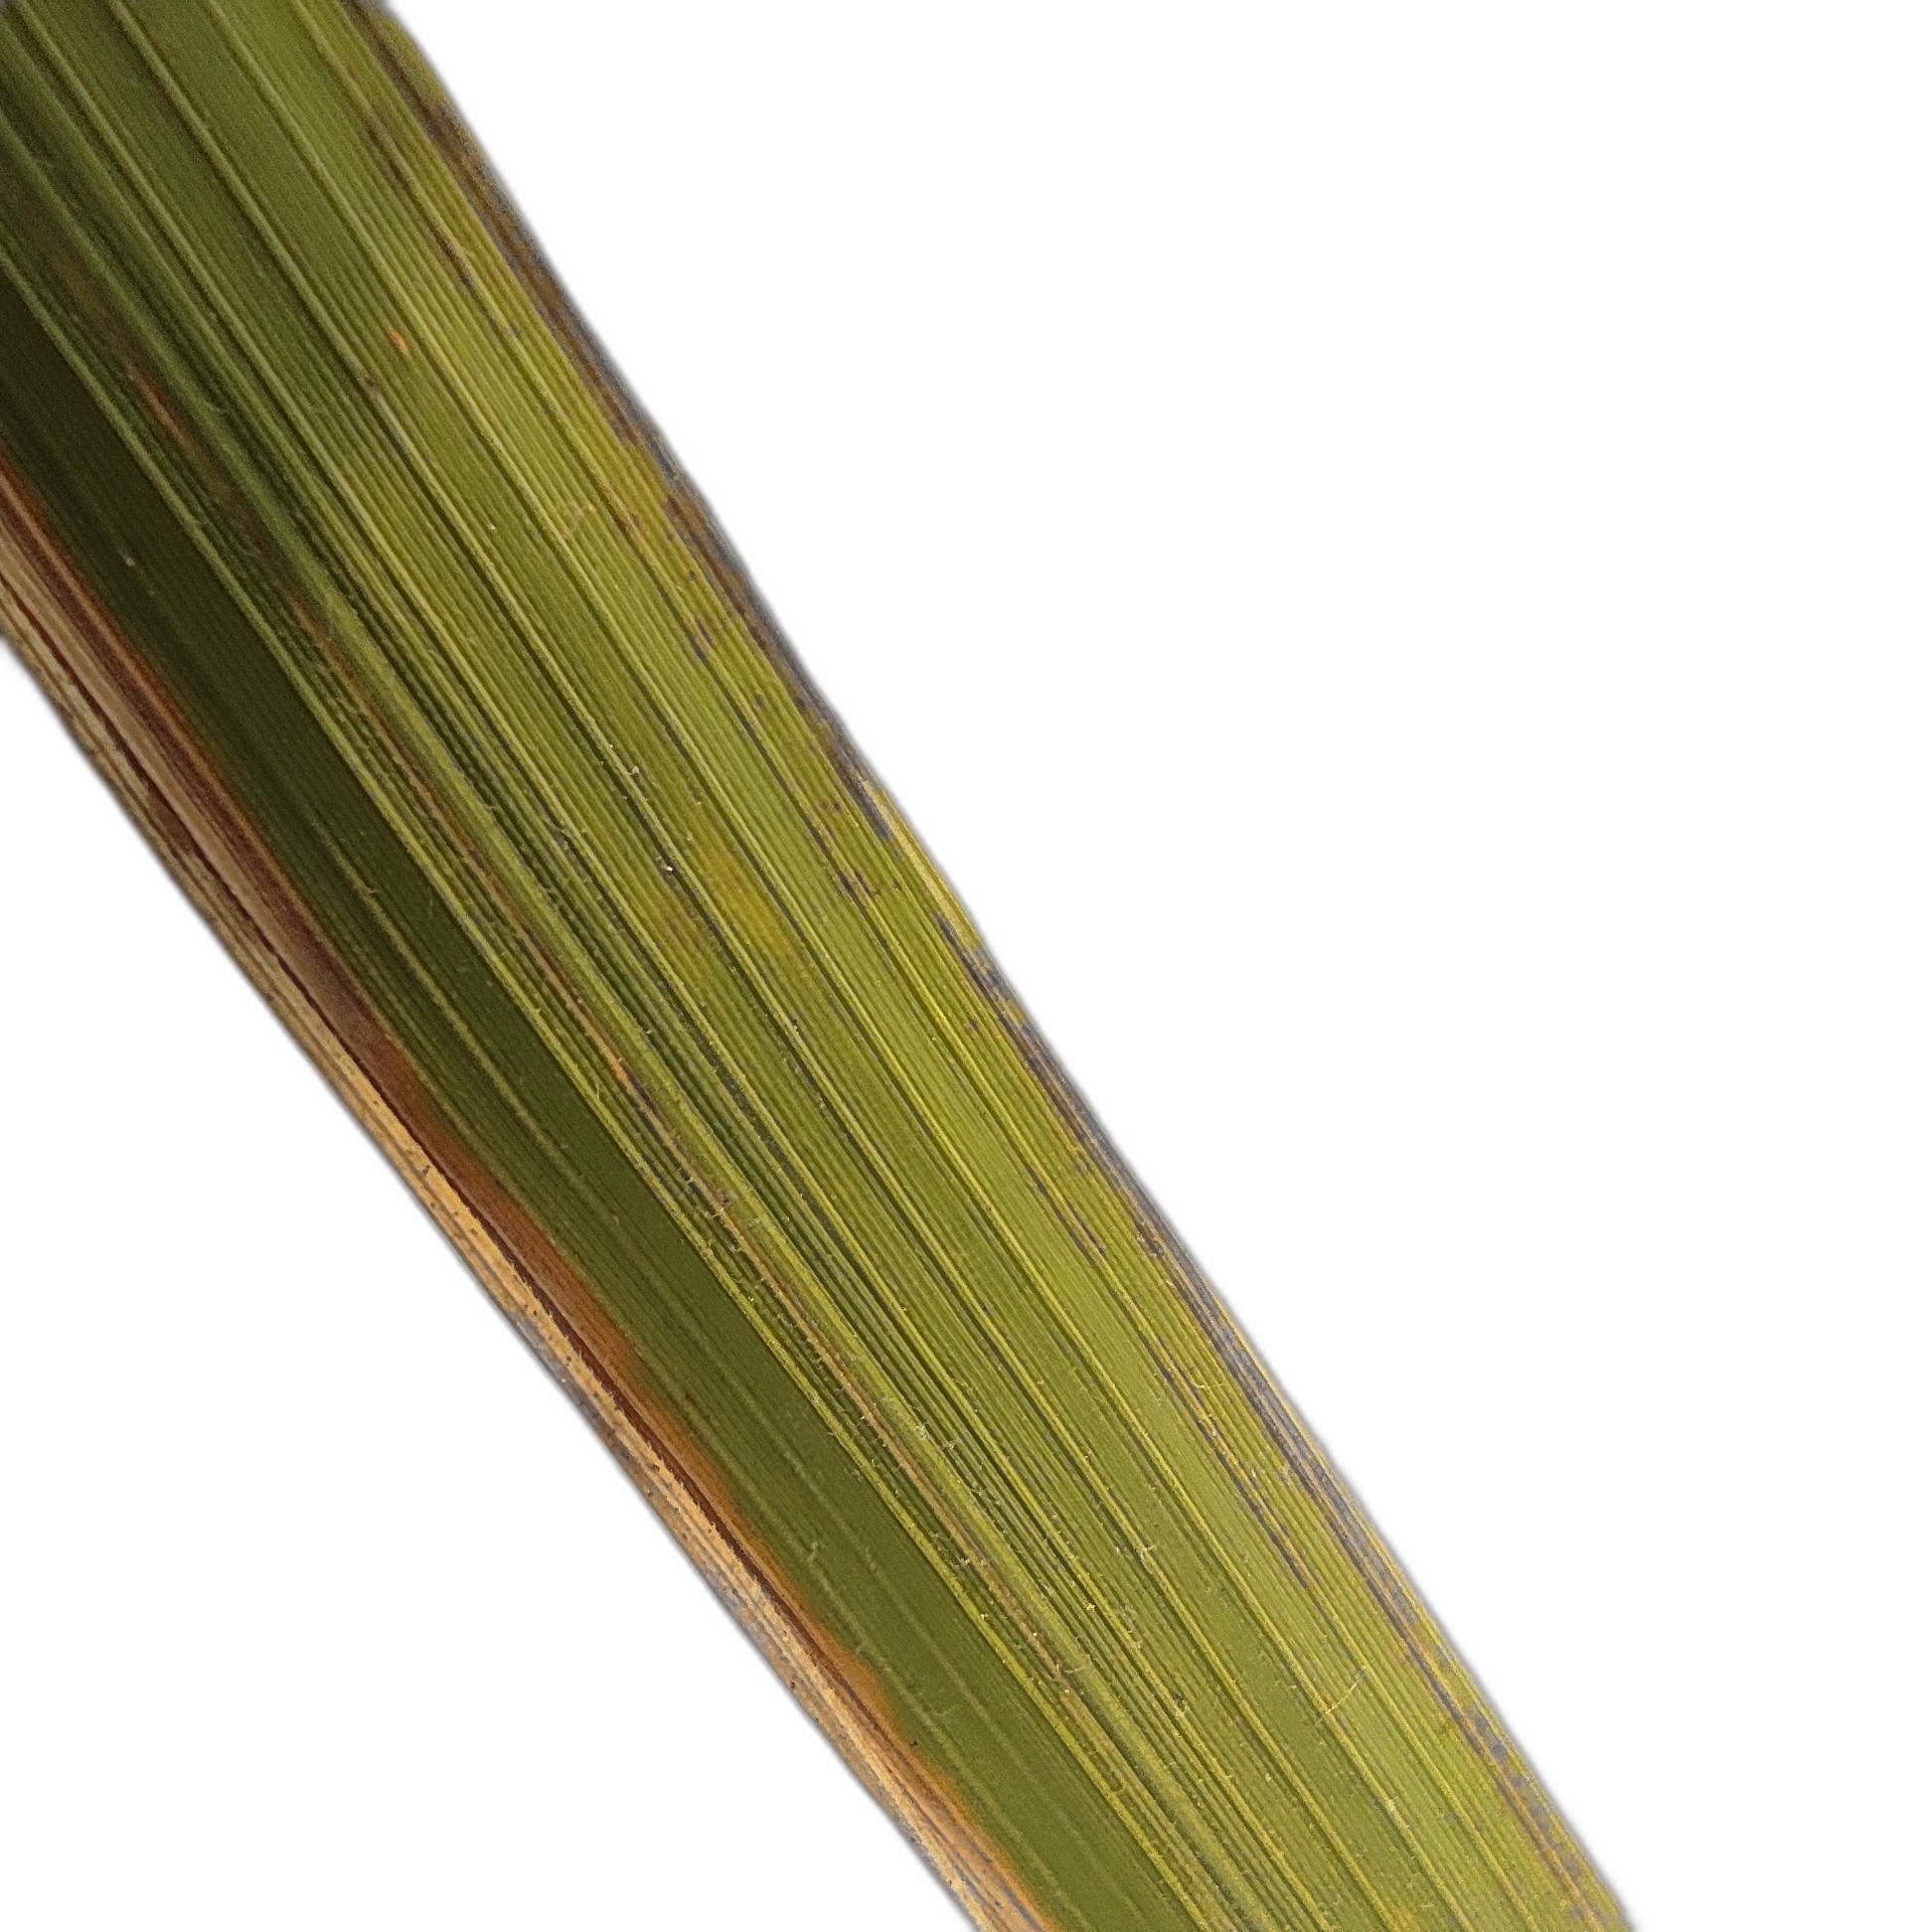
Label: Leaf Scald